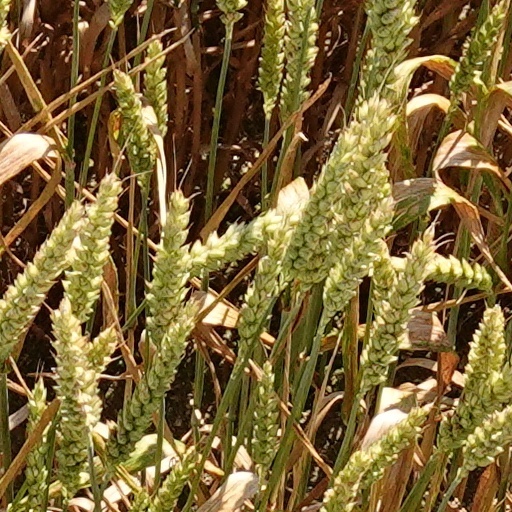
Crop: wheat